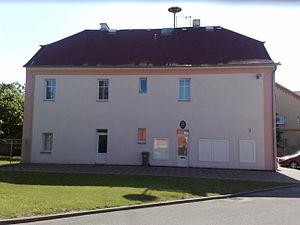
Modlany est une commune du district de Teplice, dans la région d'Ústí nad Labem, en République tchèque. Sa population s'élevait à 1 060 habitants en 2018.